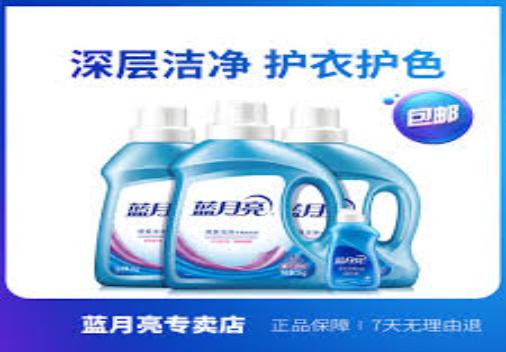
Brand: bluemoon
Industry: Necessities